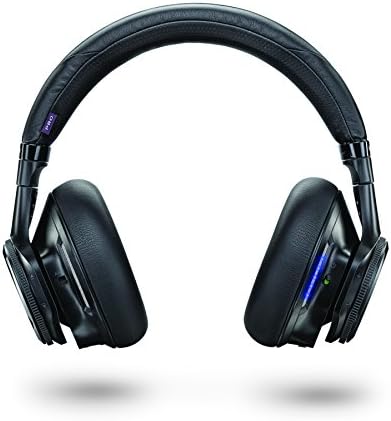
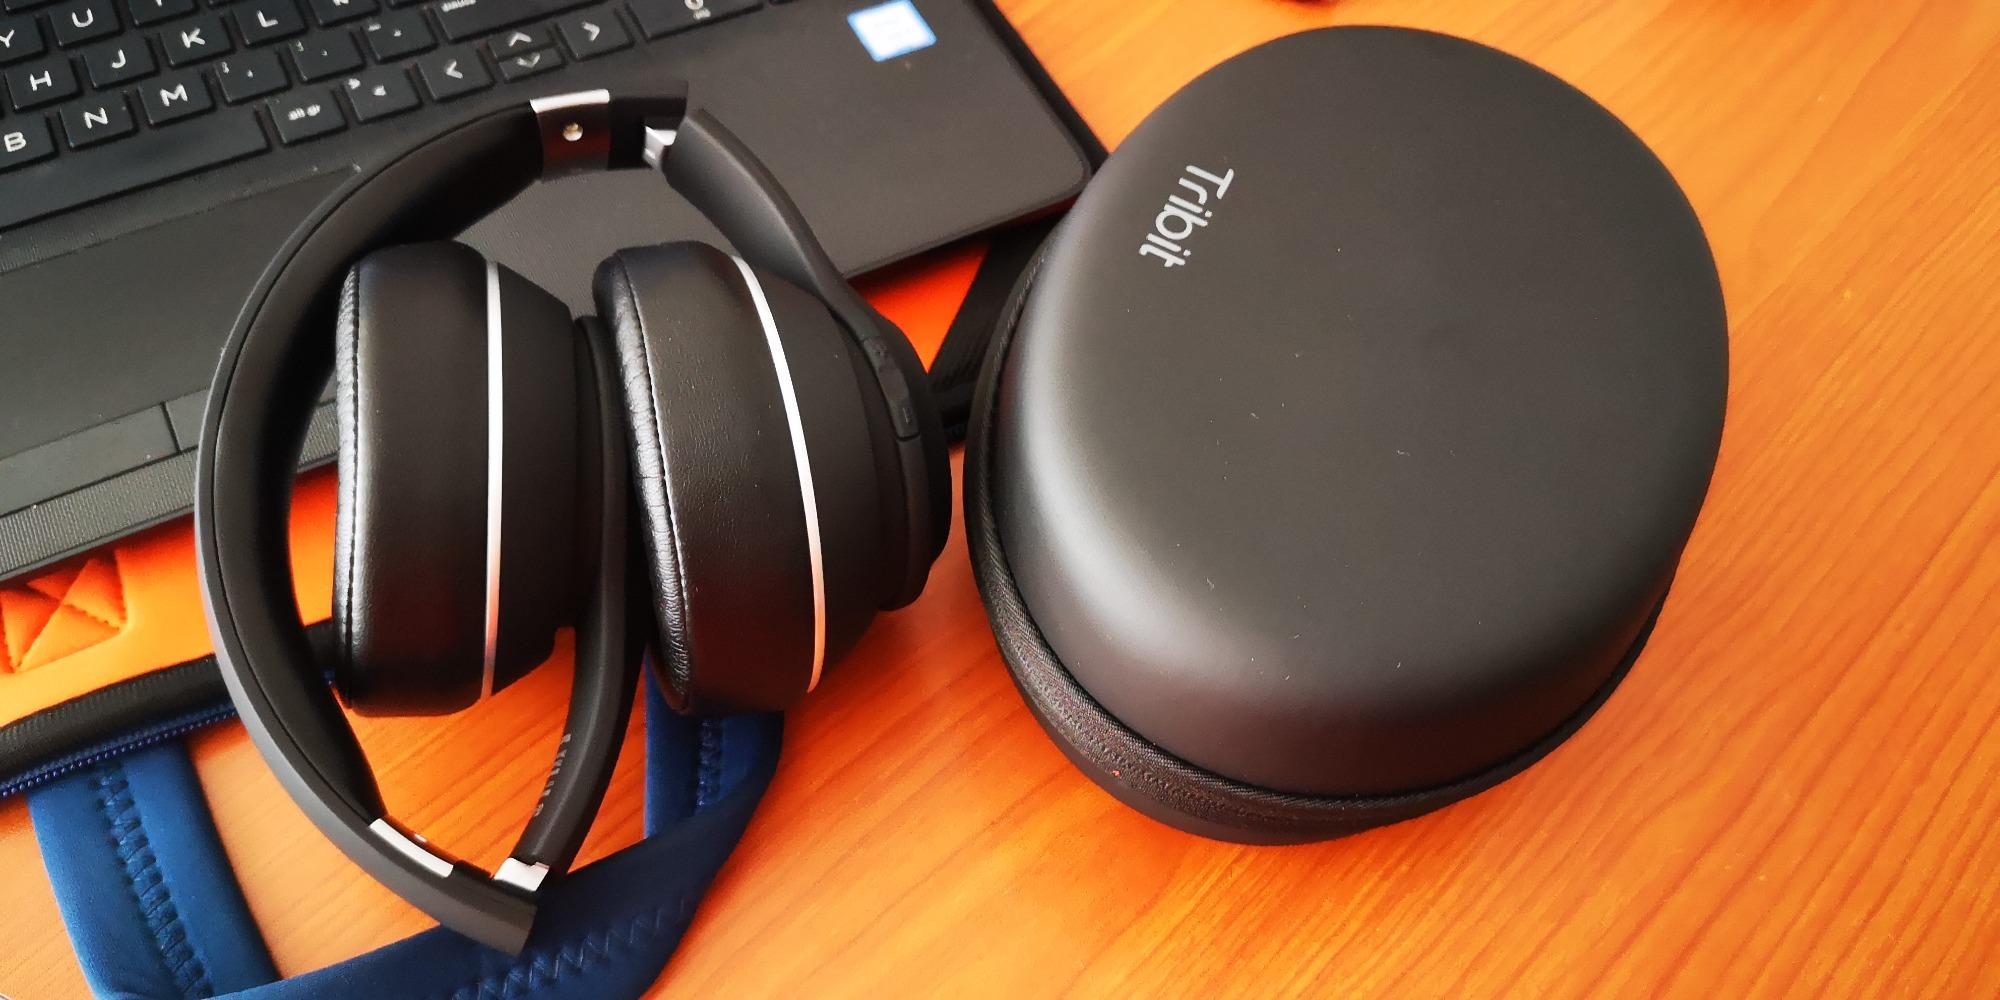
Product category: headphones
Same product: no